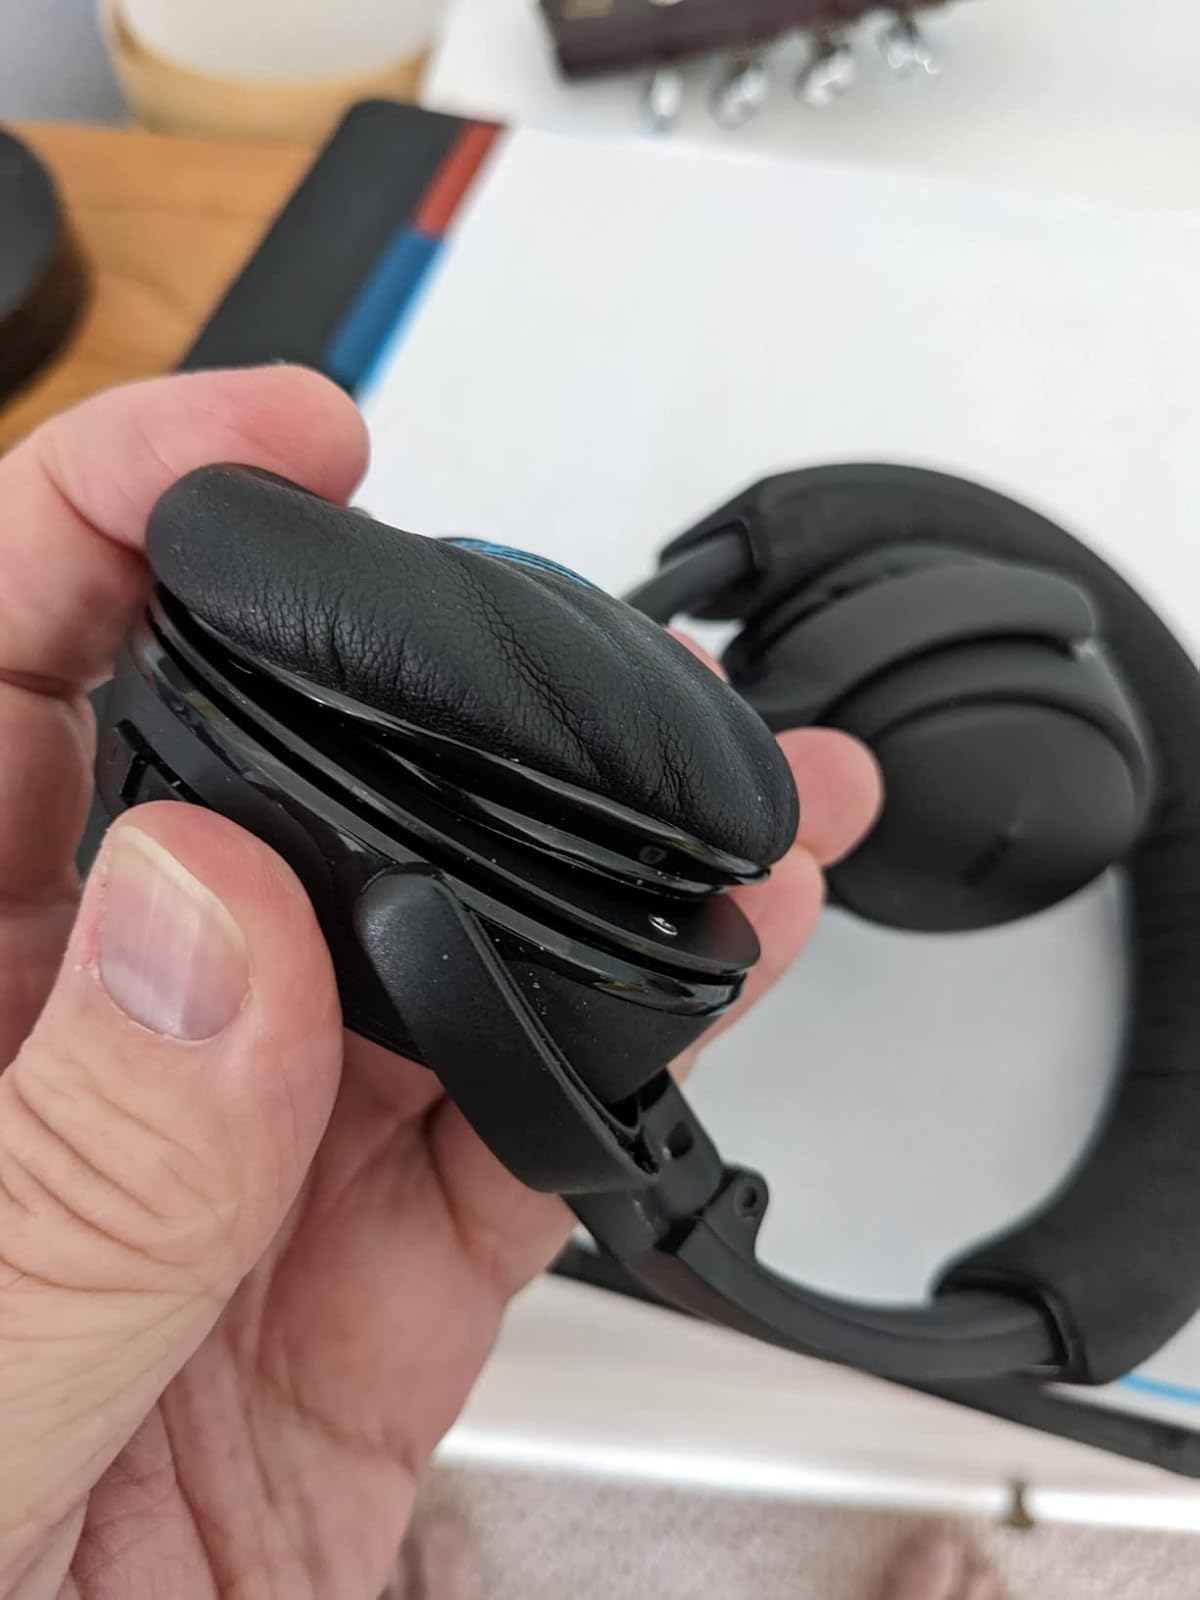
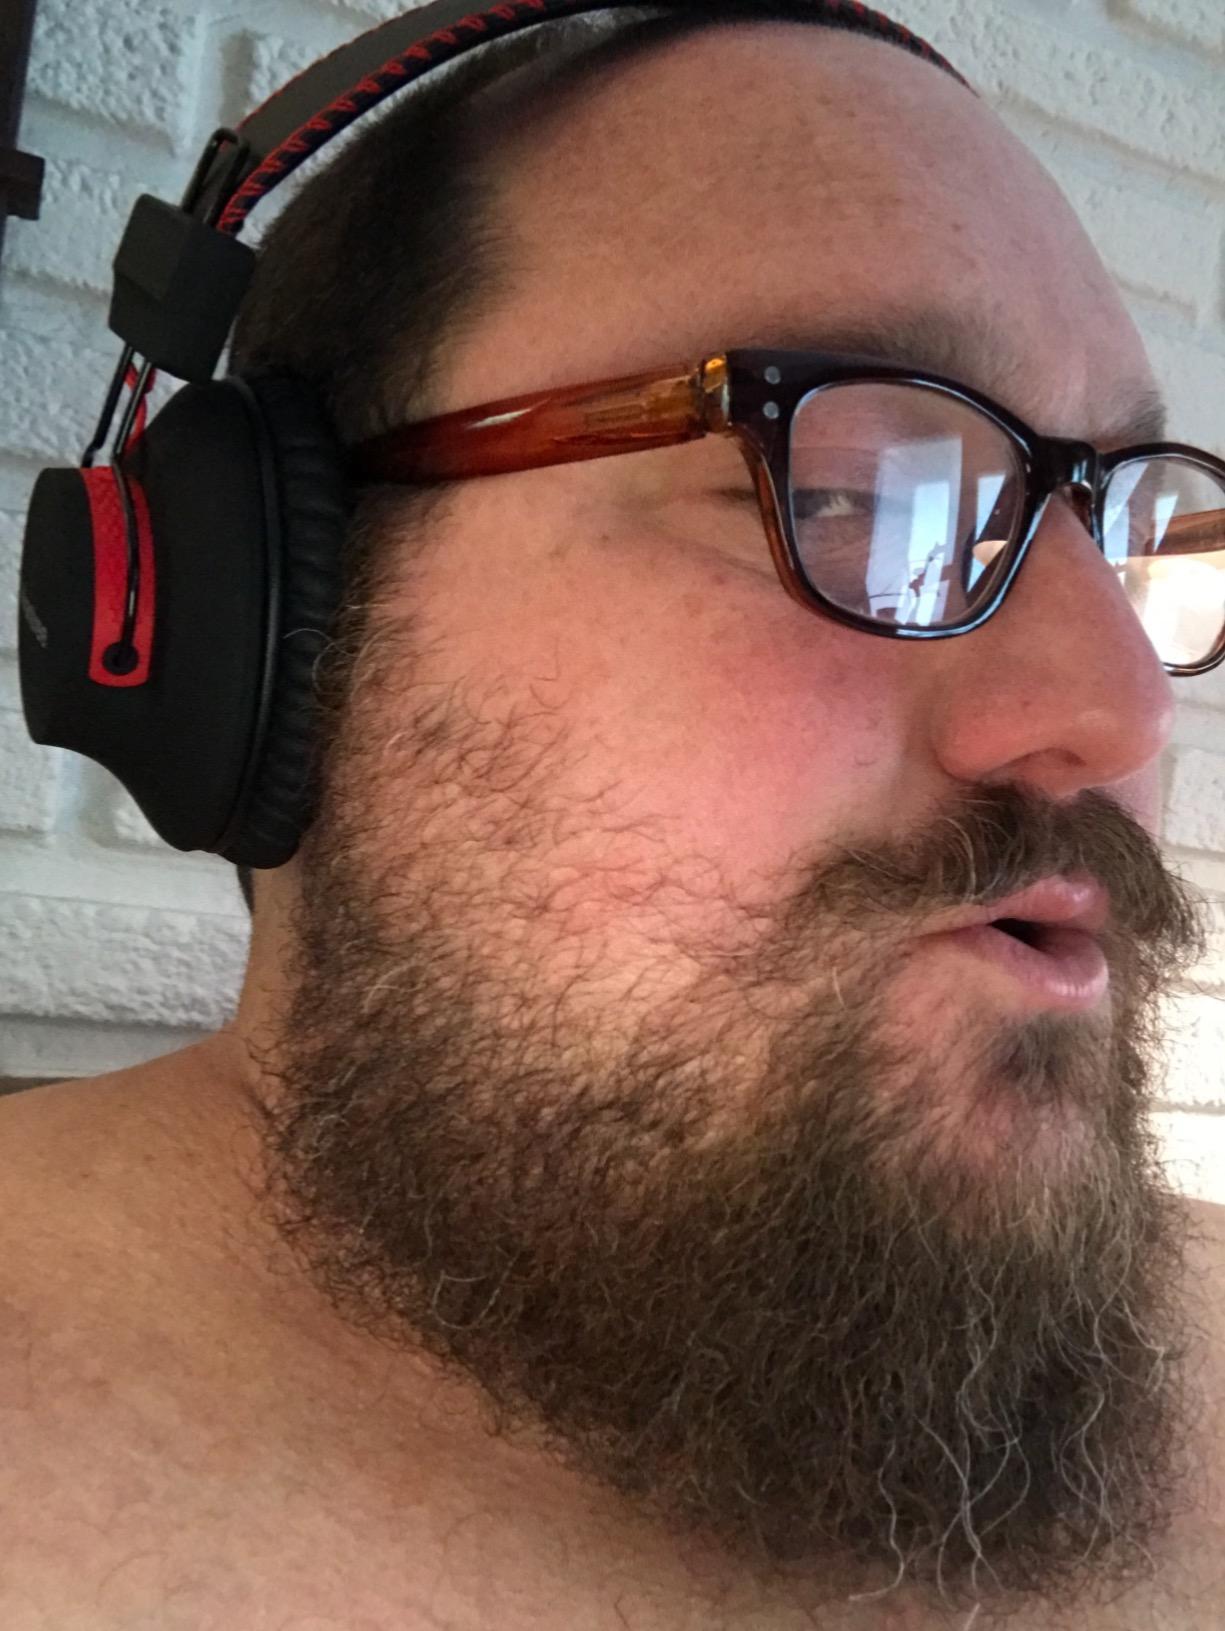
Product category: headphones
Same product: no